HMS Warspite (03)

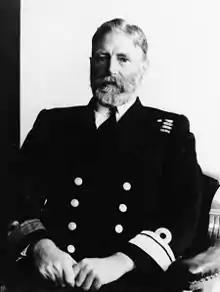
Captain Victor Crutchley VC, pictured as a Rear Admiral

Additionally, her superstructure was radically altered, allowing two cranes and an aircraft hangar to be fitted. This could carry four aircraft, but "Warspite" typically carried only two: from 1938 to 1941 these were Swordfish floatplanes and from 1942 to 1943 Walrus flying boats. Her tripod mast was removed and a distinctive armoured citadel built up to enclose the bridge and to provide space for her to operate as a flagship.